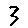
Label: 3